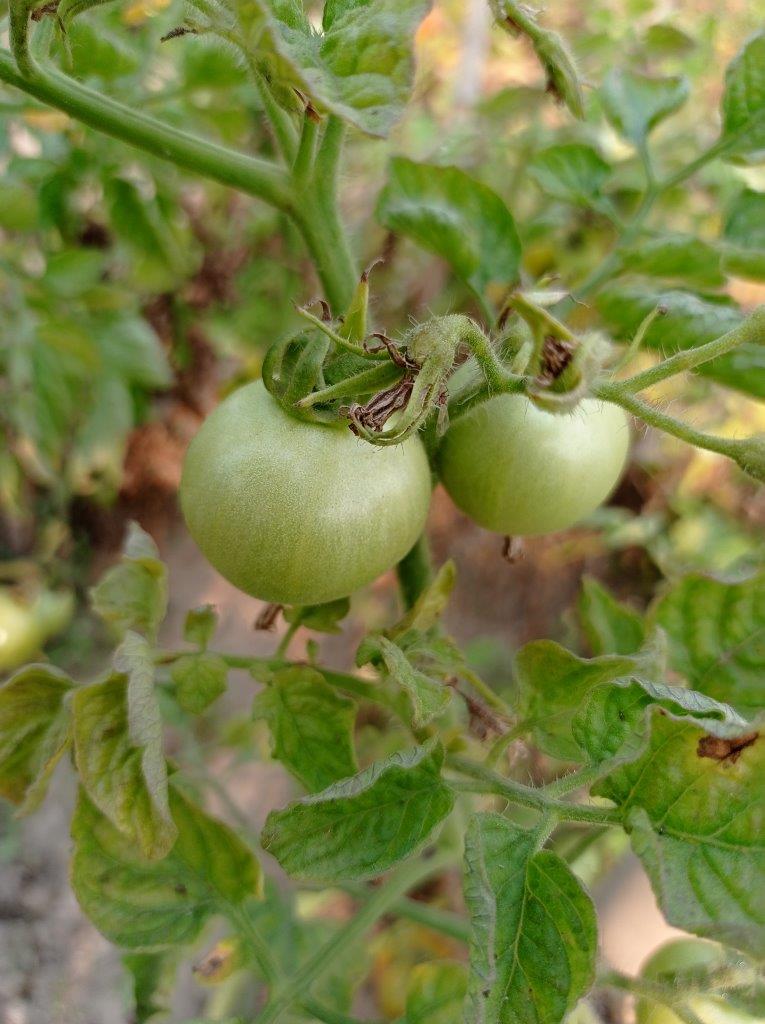
Maturity: Immature